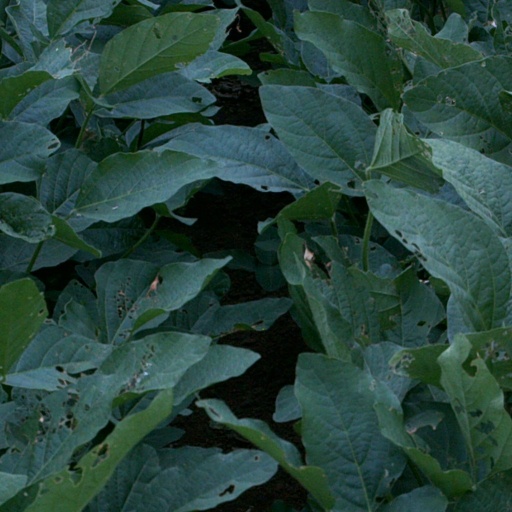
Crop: soybean